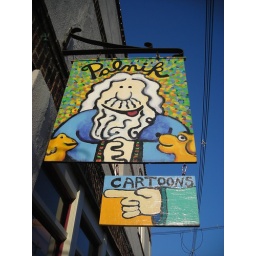
A colorful business sign in the Short North. Unfortunately the shop wasn't open.